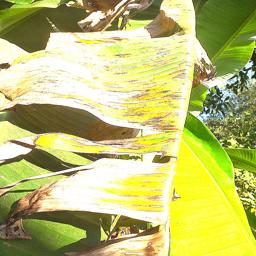
Label: MALBHOG LEAF